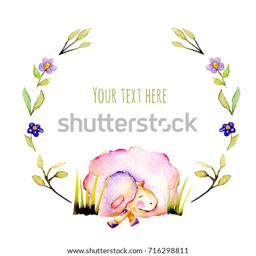
circle frame , wreath with watercolor cute sleeping sheep and simple plants illustrations , hand drawn on a white background